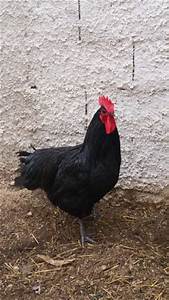
Label: gallina